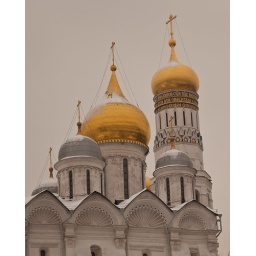
Several of the cathedrals in the Kremlin take from outside on the Kremlyovskaya naberezhnaya road by the river Moskva.